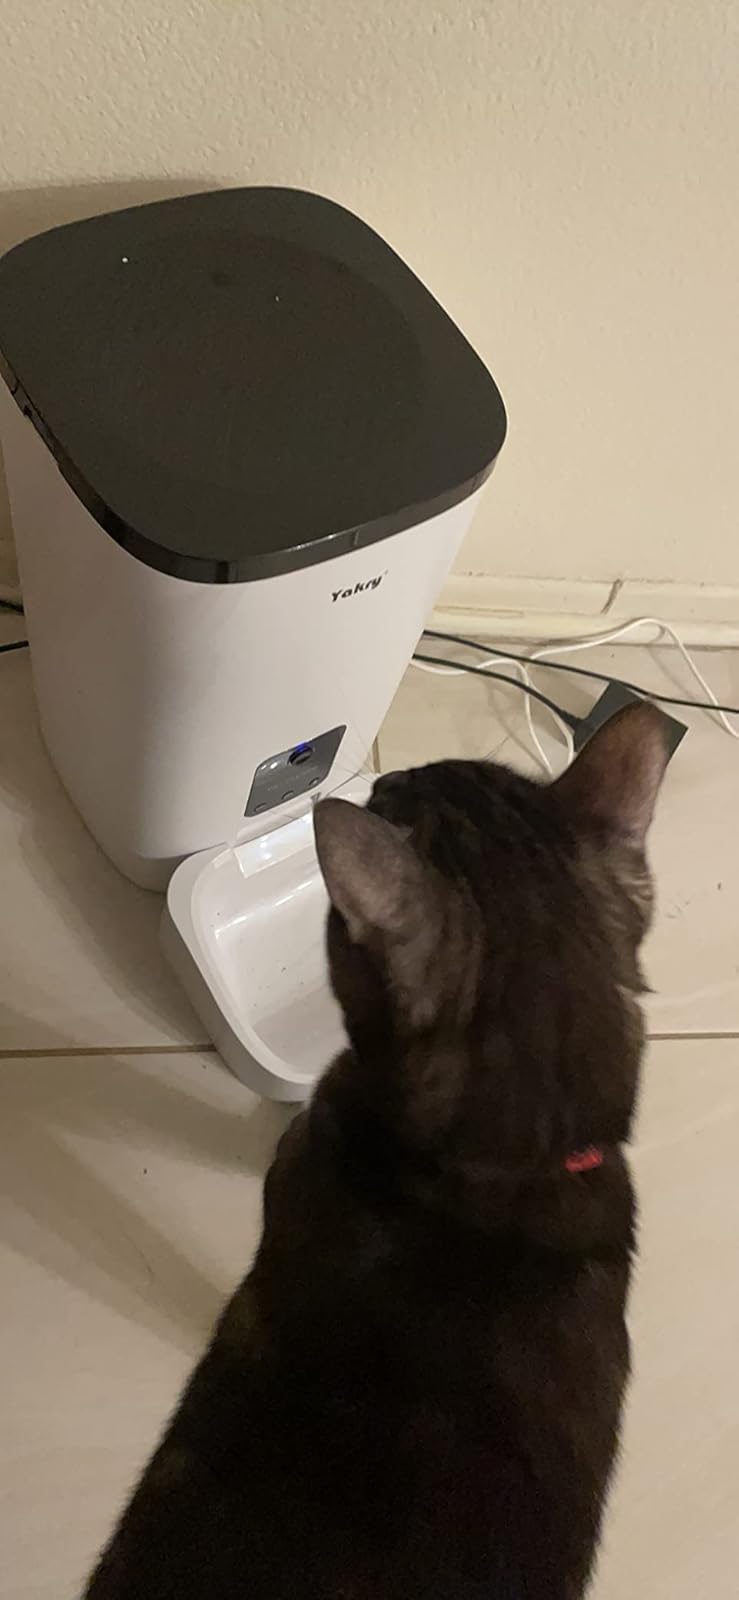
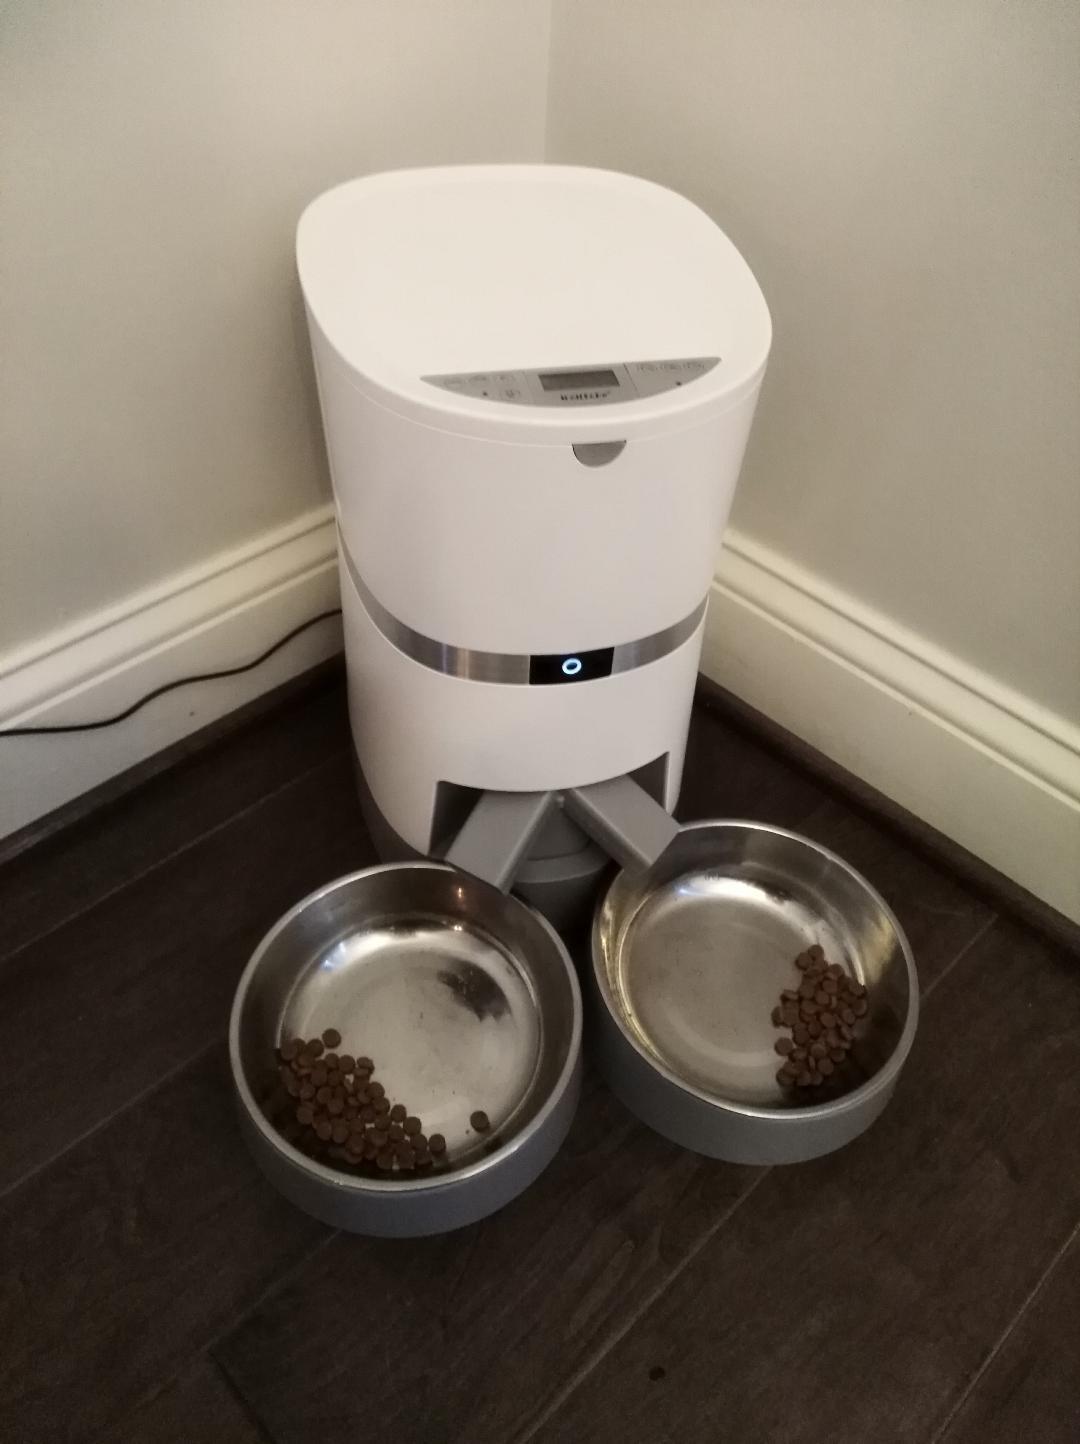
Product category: items_feeder
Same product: no